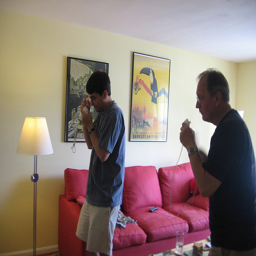
Two men standing in a living room by a couch playing wii.
A couple of men in a room with remotes.
A drawing room where two person are talking.
two men holding wii controllers in a living room
Two men playing with video game controllers in a living room.